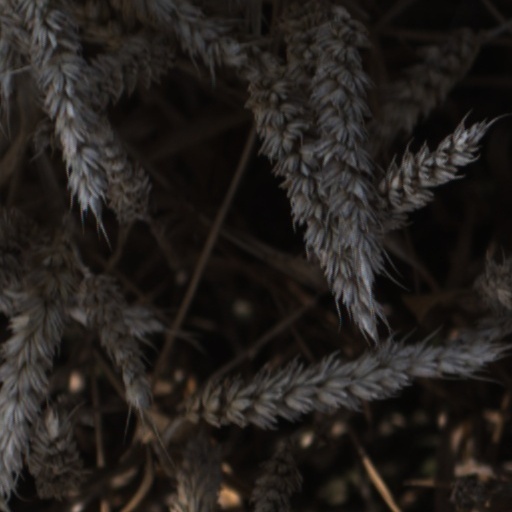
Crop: wheat